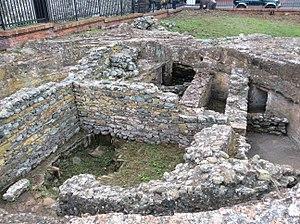
Le laconicum, parfois appelée salle de transpiration sèche, était une salle des thermes romains dans la Rome antique, se présentant le plus souvent sous la forme d'une rotonde. Cette pièce n'est pas présente de manière systématique dans les thermes mais en constitue autrement la pièce la plus chaude qui peut également servir de destrictarium. Pour la Gaule Narbonnaise, Alain Bouet distingue quatre types de laconica : sans bassin, à bassins unique, quadrangulaire à schola labri et quadrangulaire à deux absides.